Björn Schröder

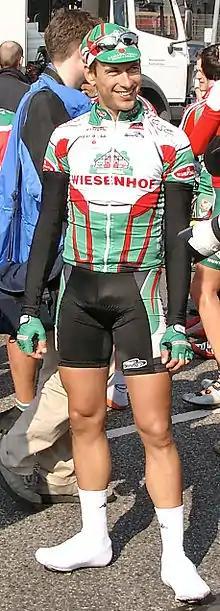

Björn Schröder (born 27 October 1980 in Berlin) is a German professional road bicycle racer, who currently competes for Team Stölting.